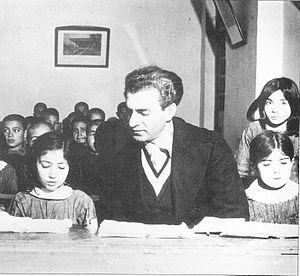
La Révolution du Roi et du Peuple ou Révolution du Roi et de la Nation, popularisée sous le nom de Révolution Blanche, est une série de réformes à grande portée lancée en 1963 par le dernier Shah d'Iran, Mohammad Reza Pahlavi et appliquée par ses Premiers Ministres successifs Ali Amini, Asadollah Alam, Hassan Ali Mansour et Amir Abbas Hoveida. Le programme tire son nom du projet en 6 points conçu par Ali Amini et présenté devant le Congrès national des agriculteurs d'Iran le 11 janvier 1963, et qui fut approuvé par référendum le 26 janvier 1963.